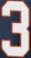
Number: 3